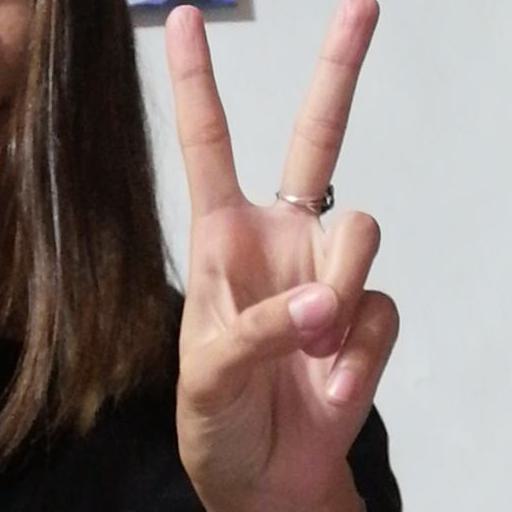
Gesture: peace